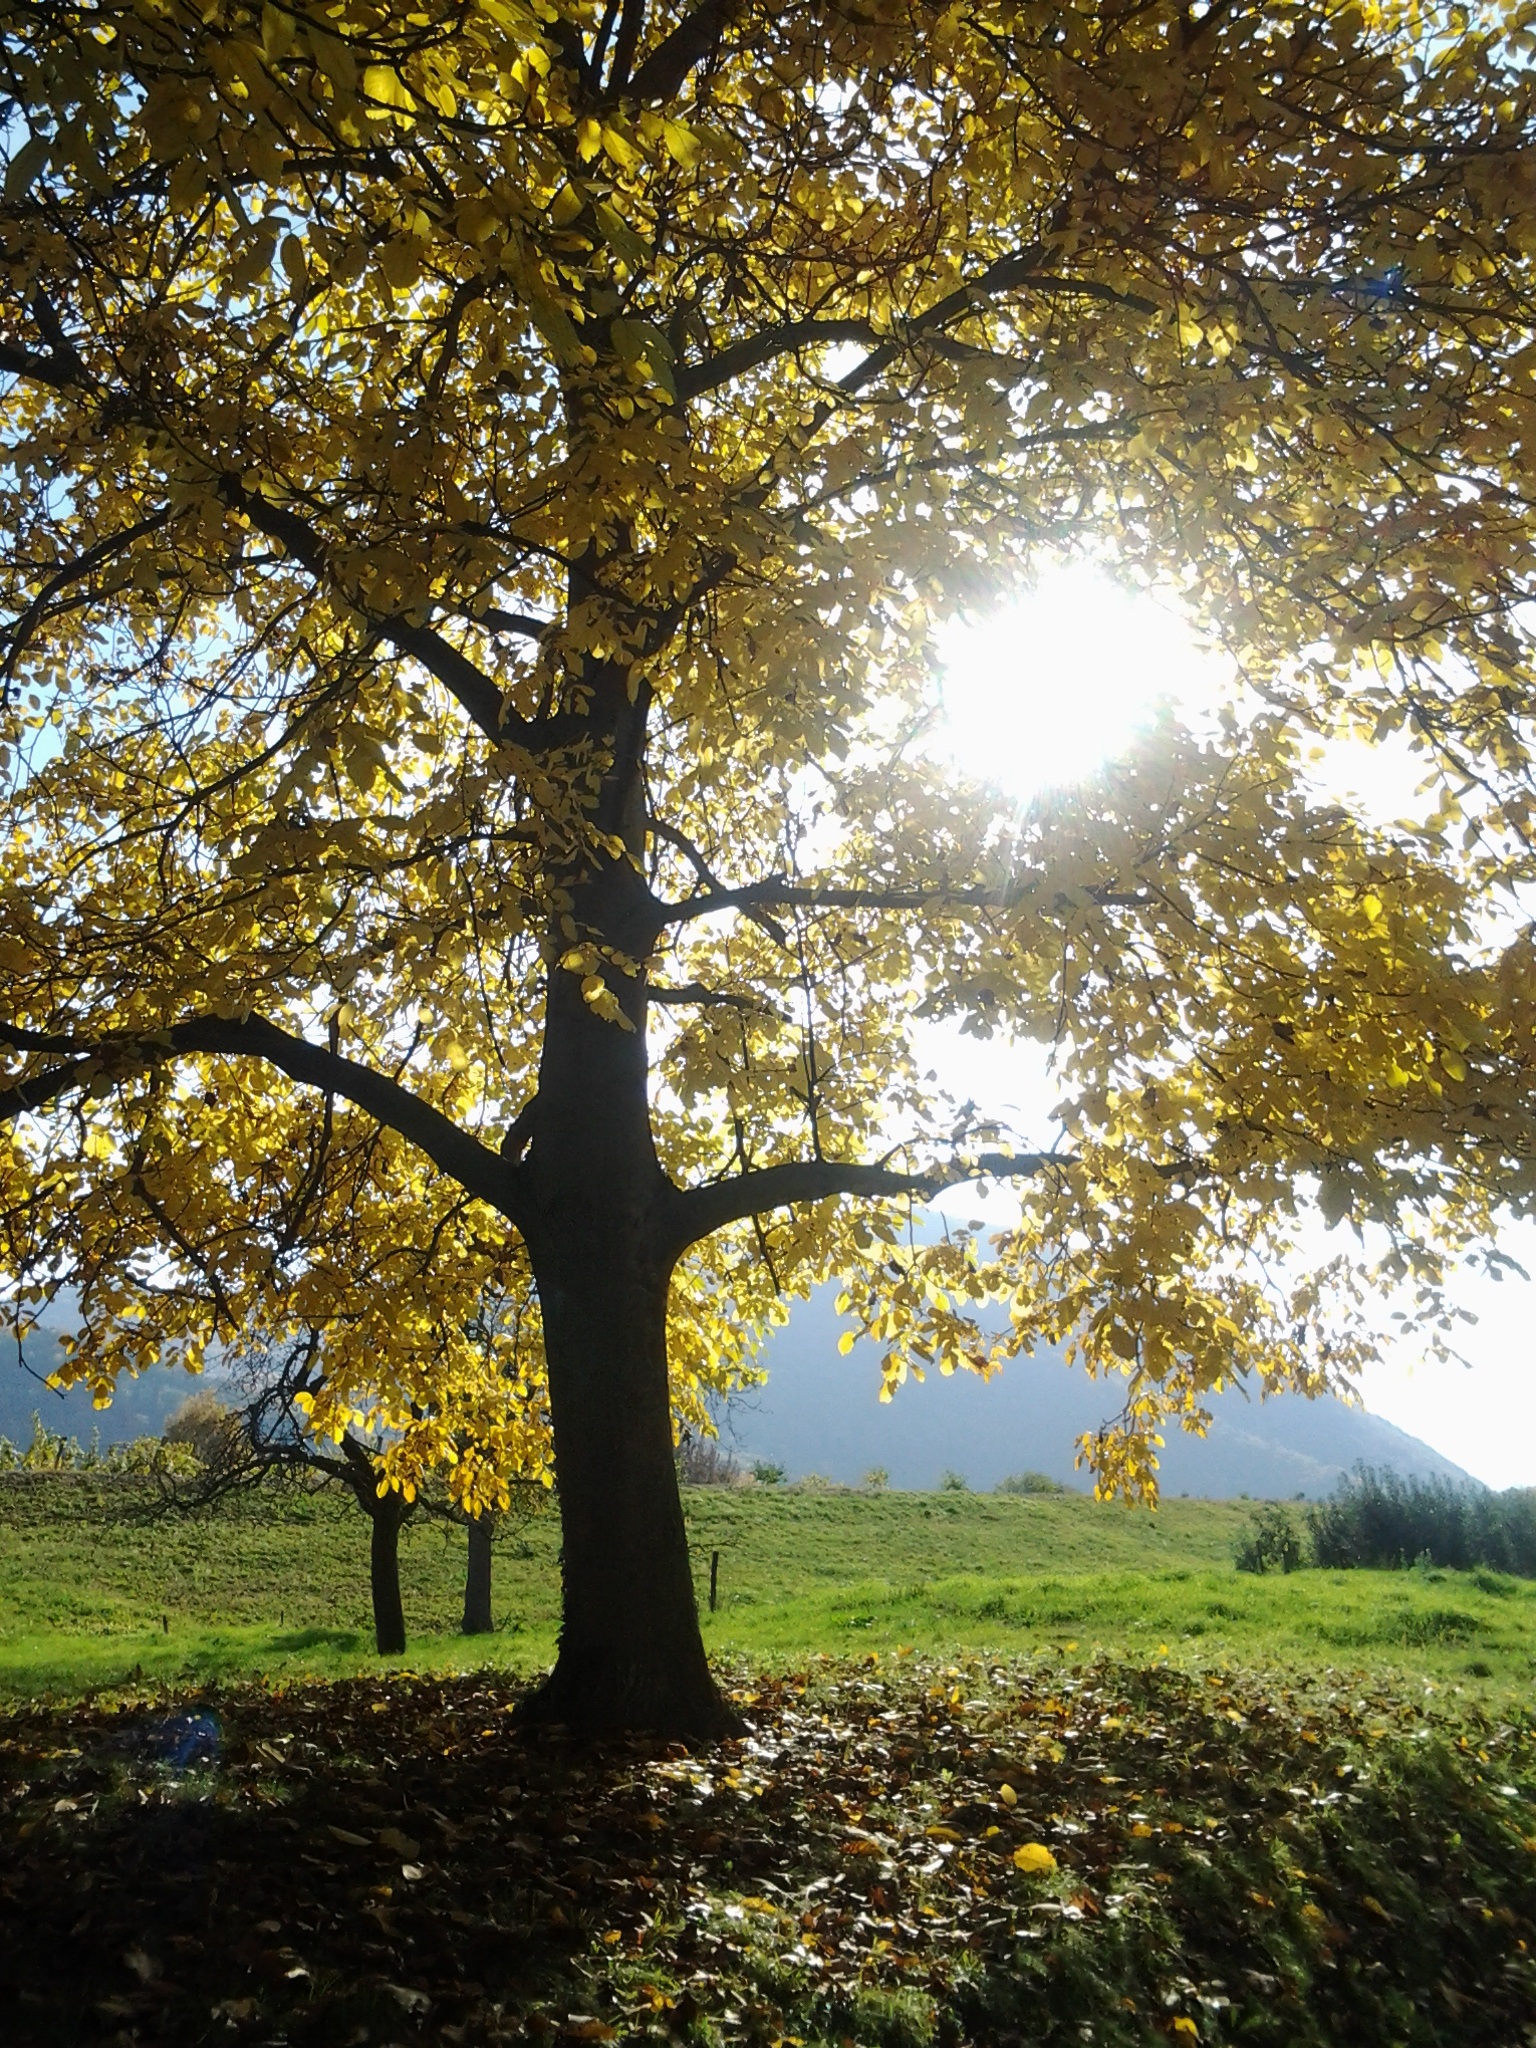
tree, nature, forest, branch, plant, sunlight, leaf, flower, green, autumn, botany, season, deciduous, oak, grove, woodland, fall color, flowering plant, maidenhair tree, woody plant, land plant